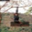
Label: chimpanzee